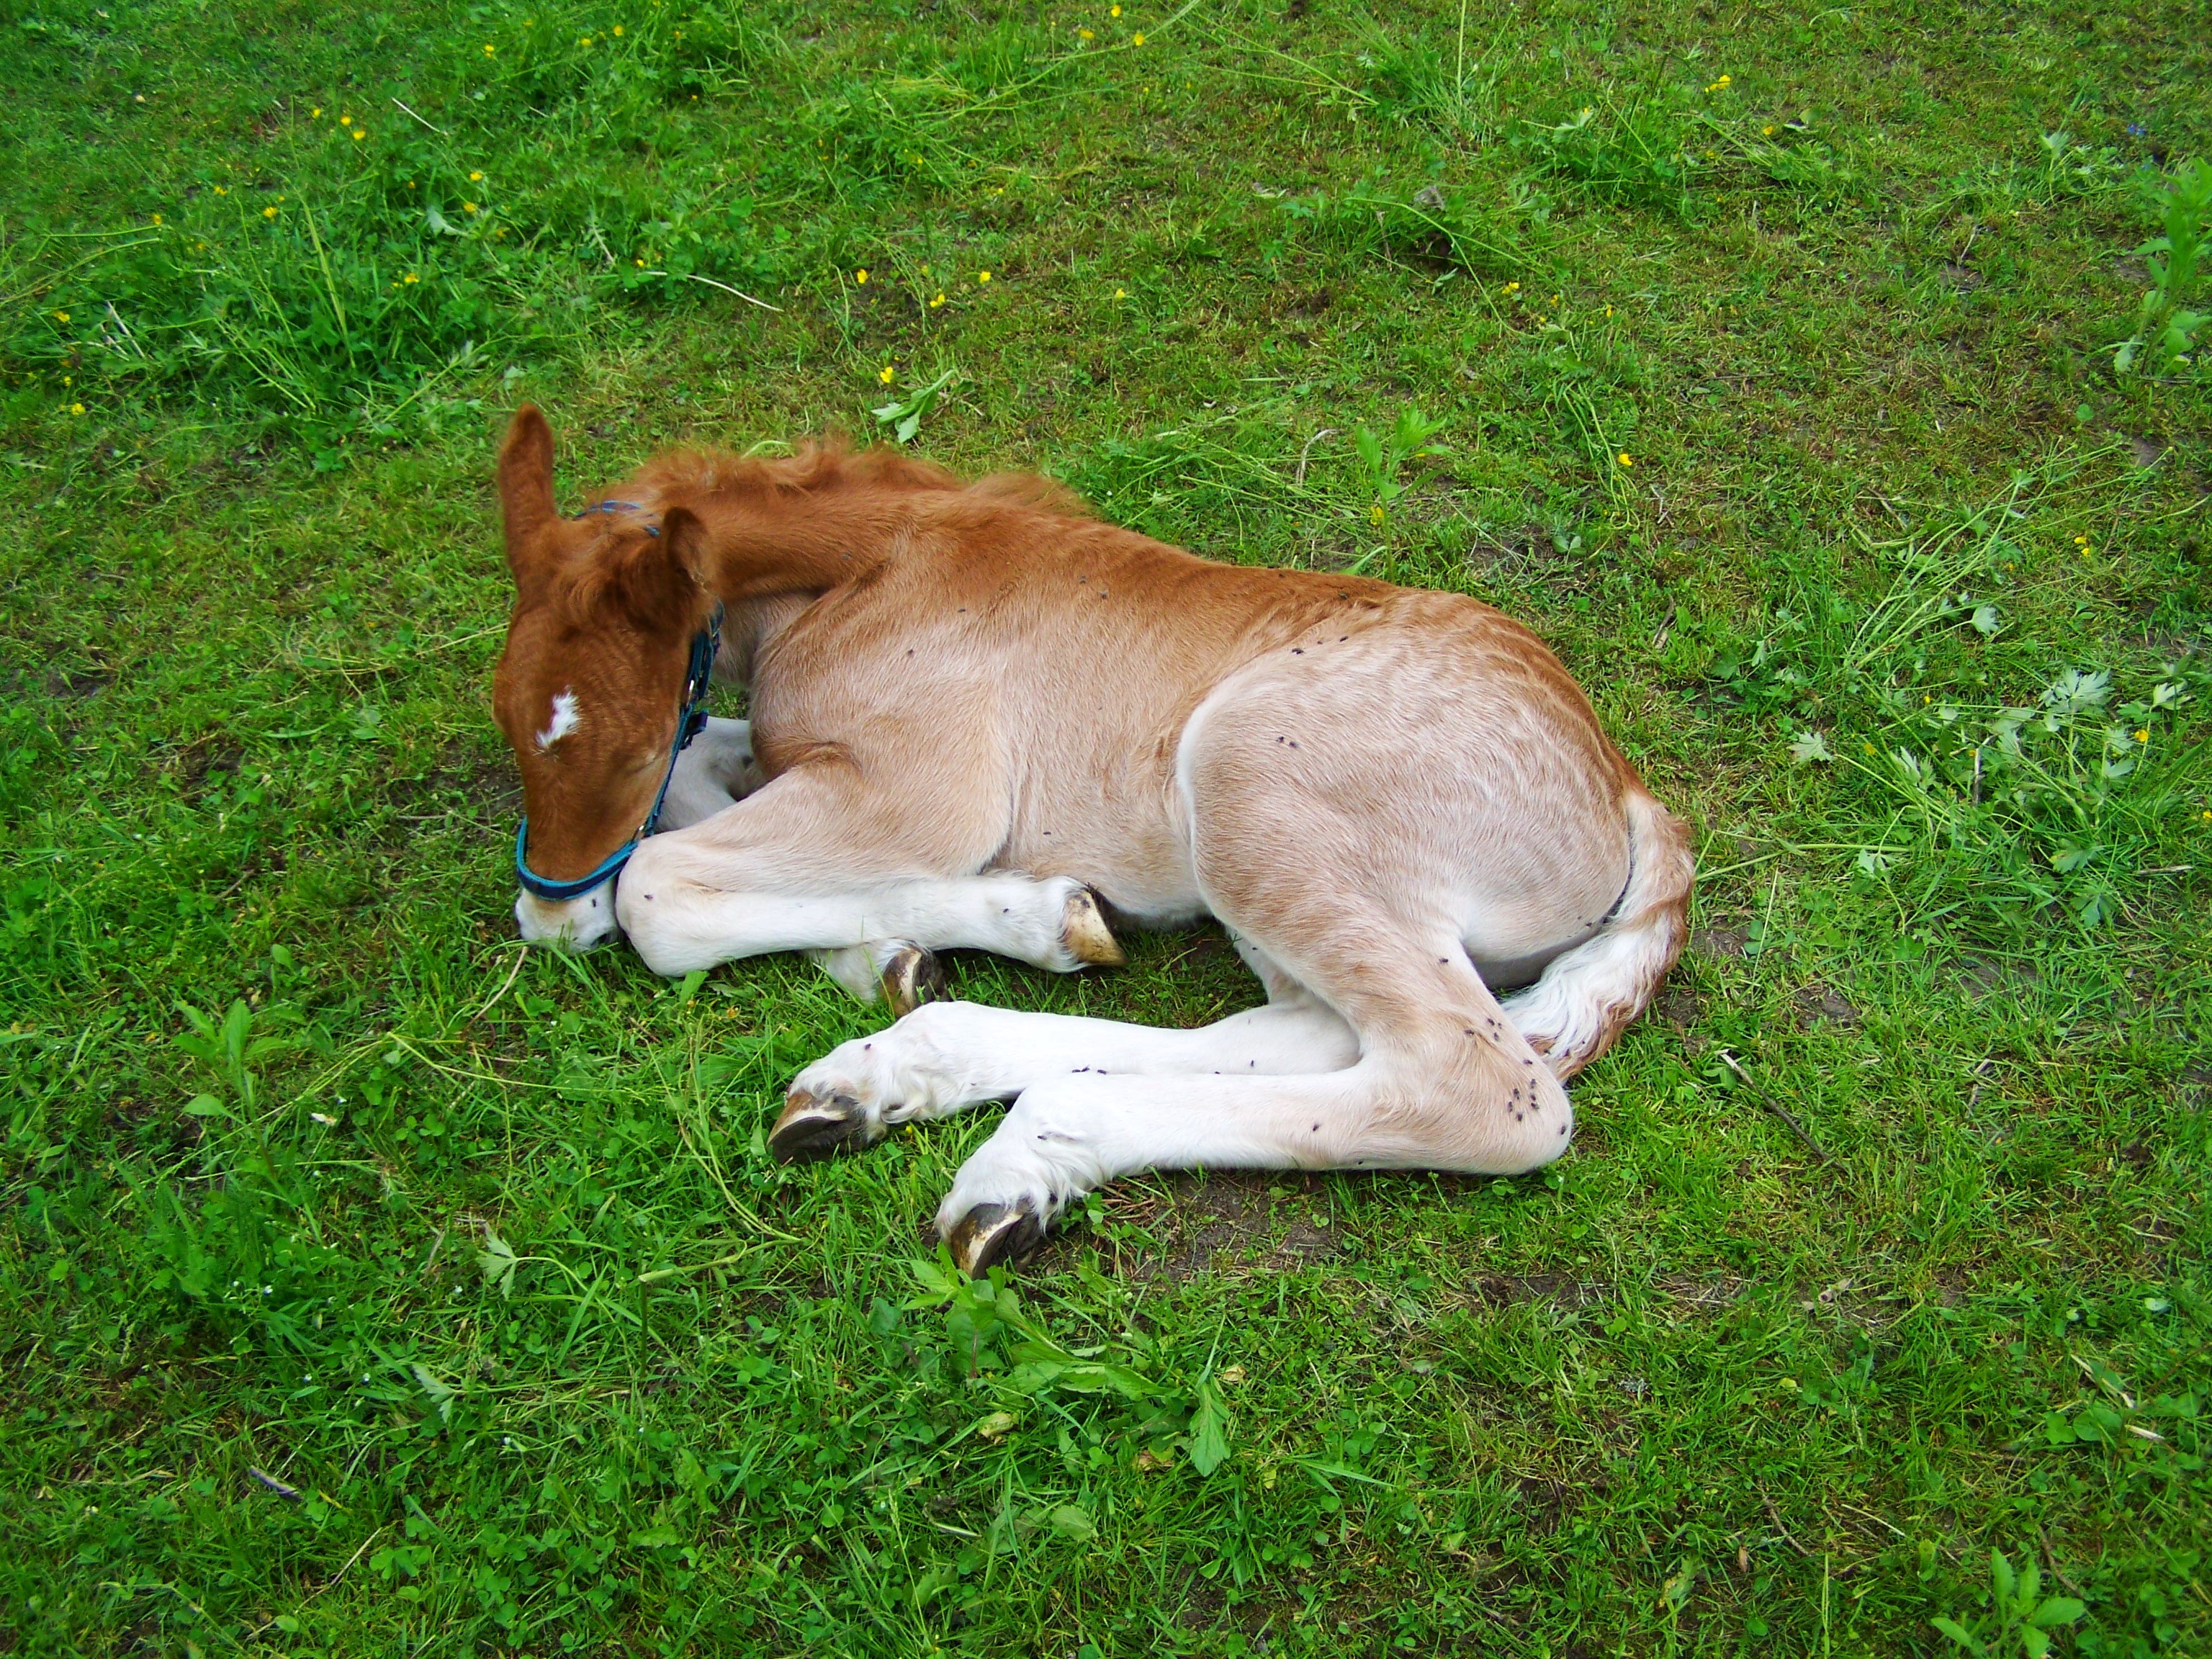
grass, meadow, animal, relax, pasture, grazing, horse, mammal, vertebrate, mare, foal, colt, brown colt, horse like mammal